Albruna

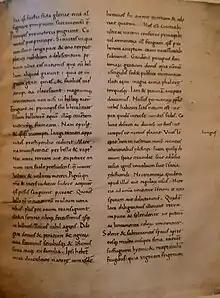
The Codex Aesinas, the only direct copy of the Hersfeld manuscript.

The emendation of her name is not certain, but is inferred from "Aurinia" or "Albrinia" in the "mss" ("manuscripts"), or rather the various attestations in them, i.e. "auriniam", "aurimam", "aurinam", "auarimam", "auriniam", "albrinam", "albrimam", "fluriniam", "albriniam" and "albrimam". Lukman (1949) claimed that Cassiodorus may have been influenced by the form "aurinia" and used it when writing his account on the "Haliurunas" in the "Getica", but the word is generally considered to be an authentic Gothic word.